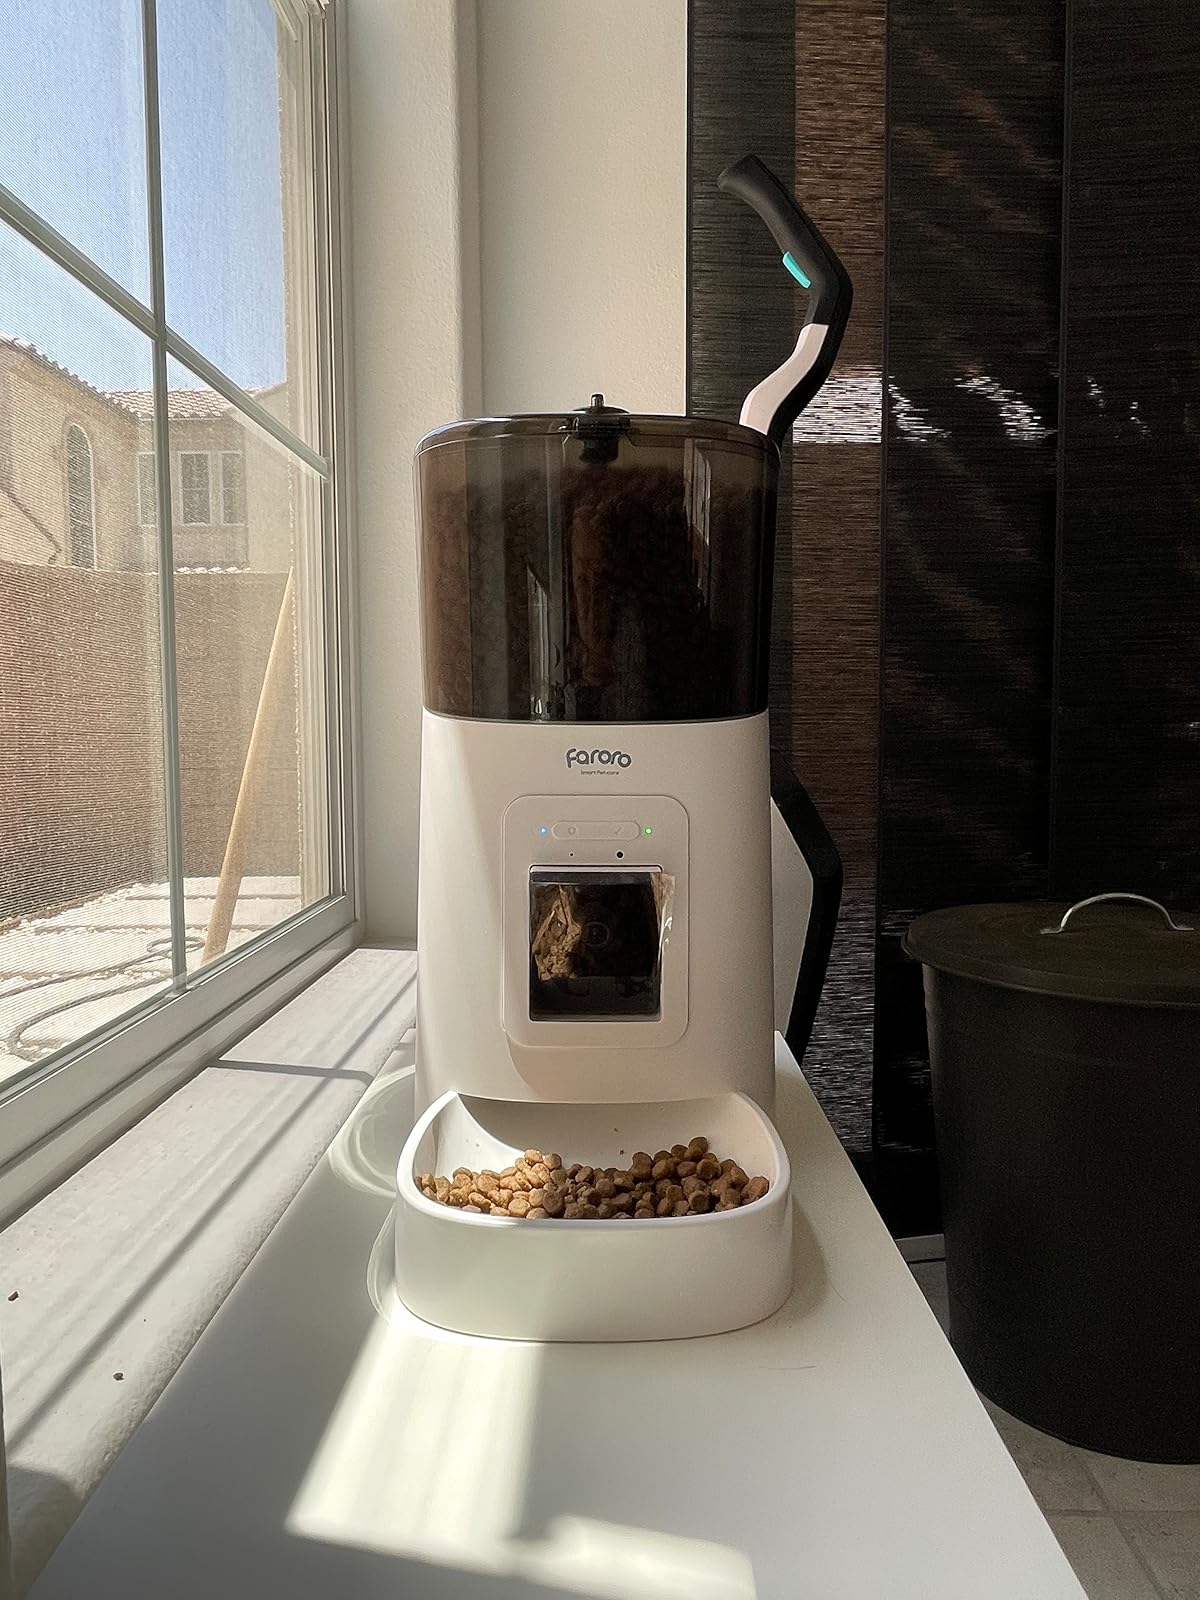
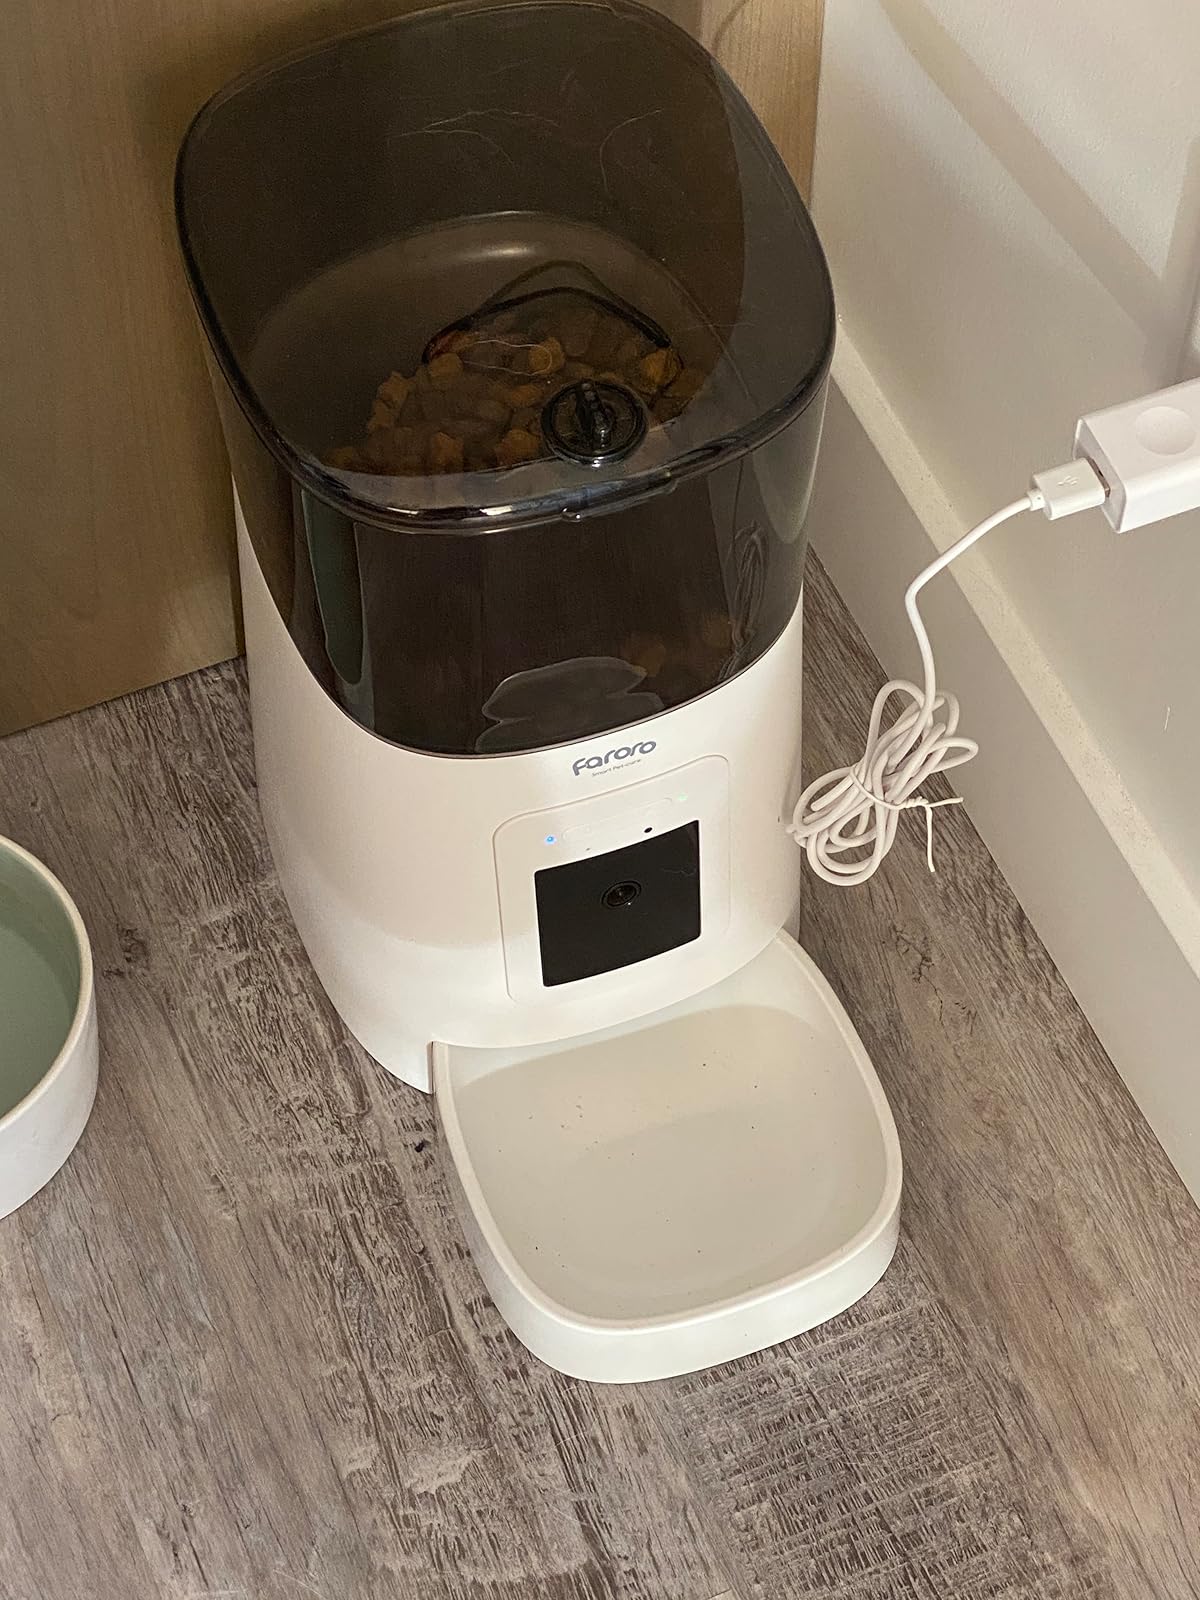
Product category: items_feeder
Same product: yes